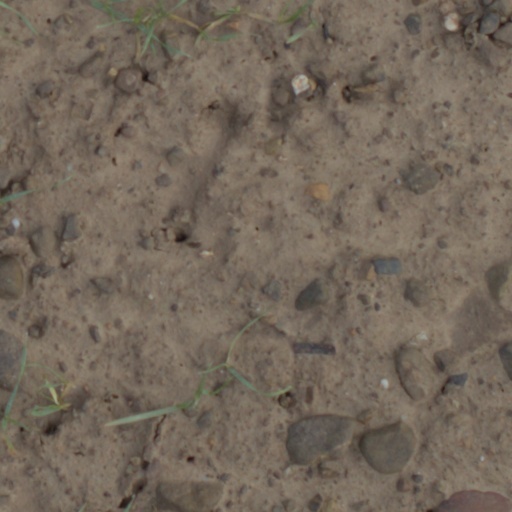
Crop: wheat